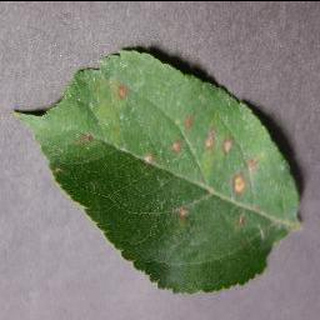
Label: apple_cedar_apple_rust